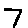
Label: 7